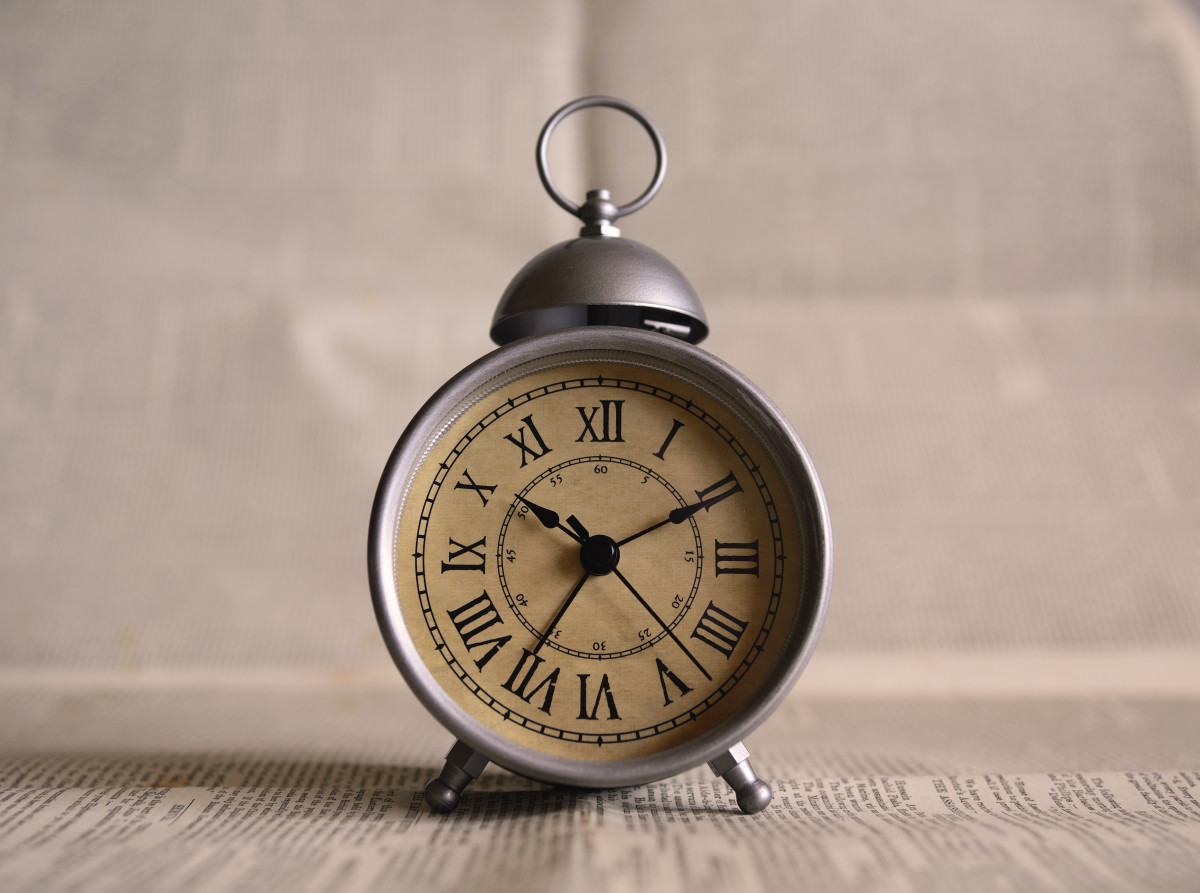
Tags: hand, vintage, time, alarm clock, roman numeral, decor